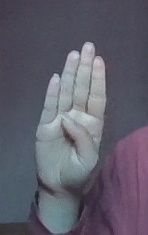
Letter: kaaf